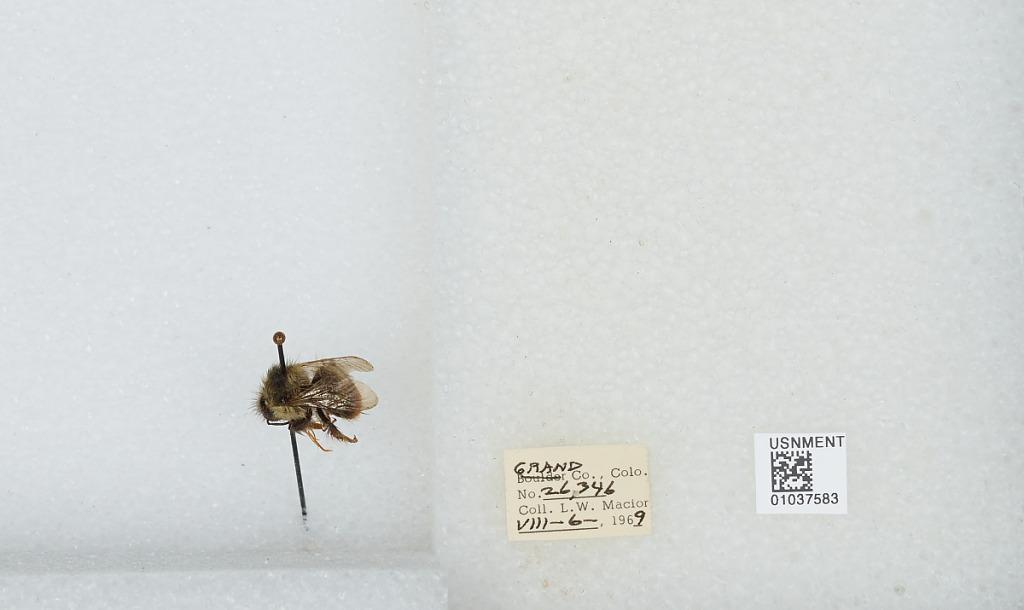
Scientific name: Bombus (Pyrobombus) mixtus Cresson
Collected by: L. Macior
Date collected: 1969-8-6
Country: United States
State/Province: Colorado
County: Grand
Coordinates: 40.1, -106.12